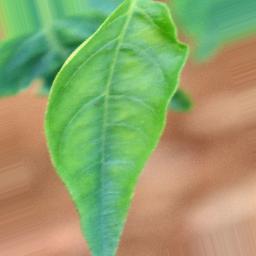
Label: healthy